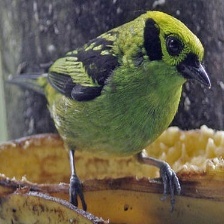
Species: EMERALD TANAGER
Scientific name: TANGARA FLORIDA